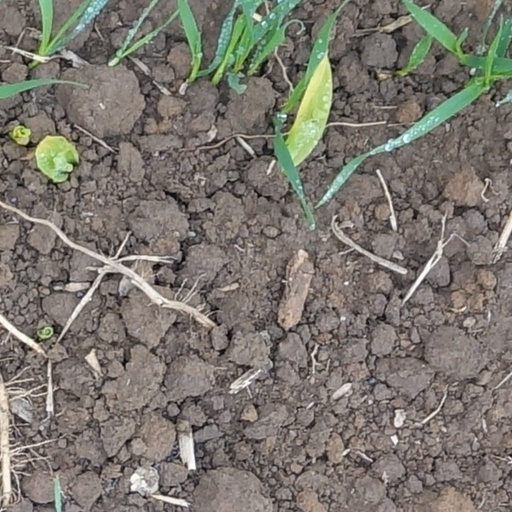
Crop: wheat